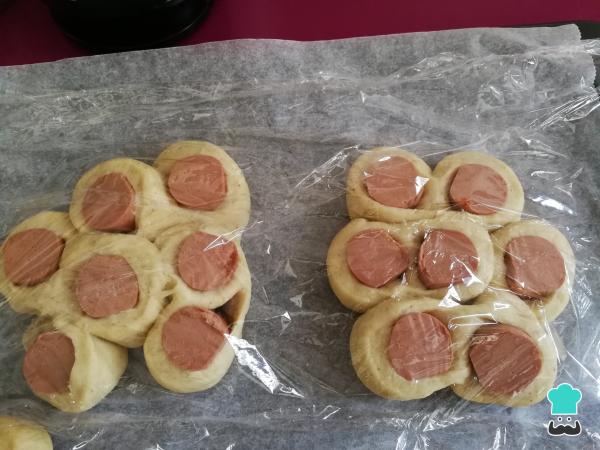
Vamos enredando los cortes como podamos en forma de flor, poniendo siempre la salchicha hacia arriba, tal y como se muestra en la imagen.